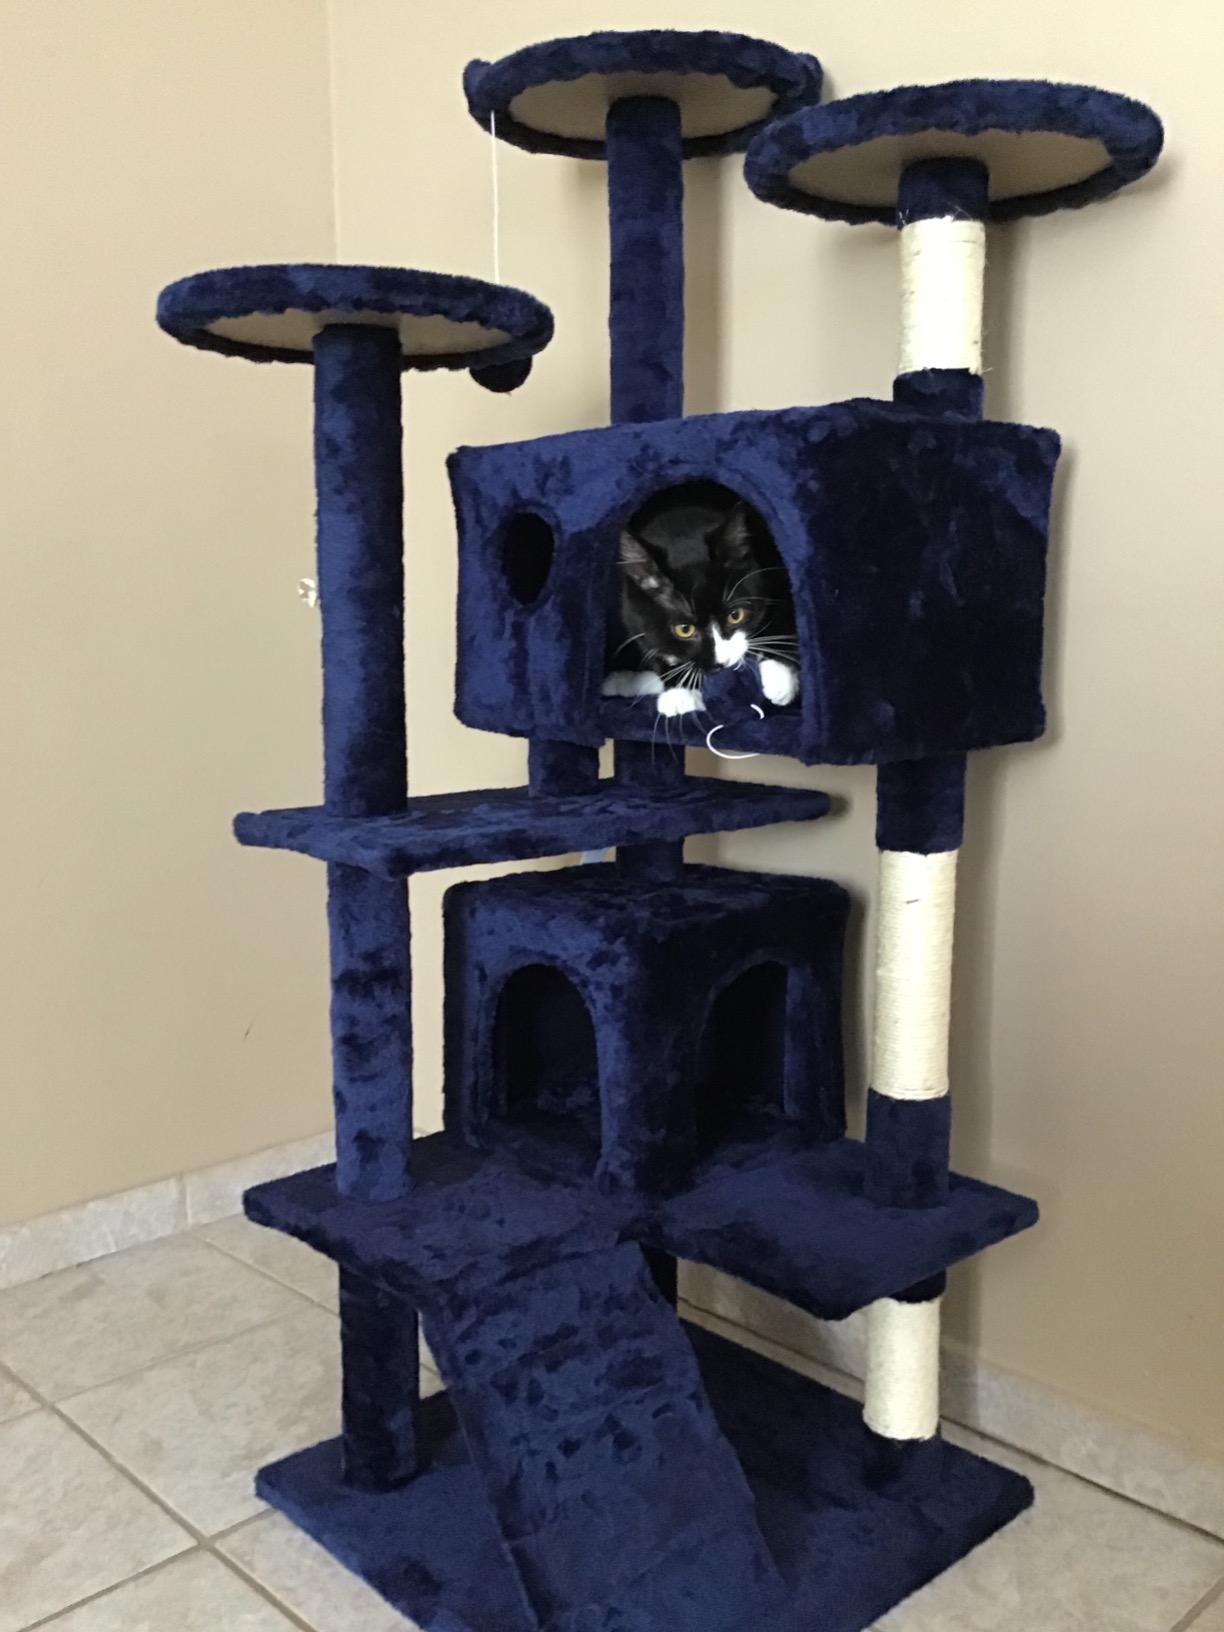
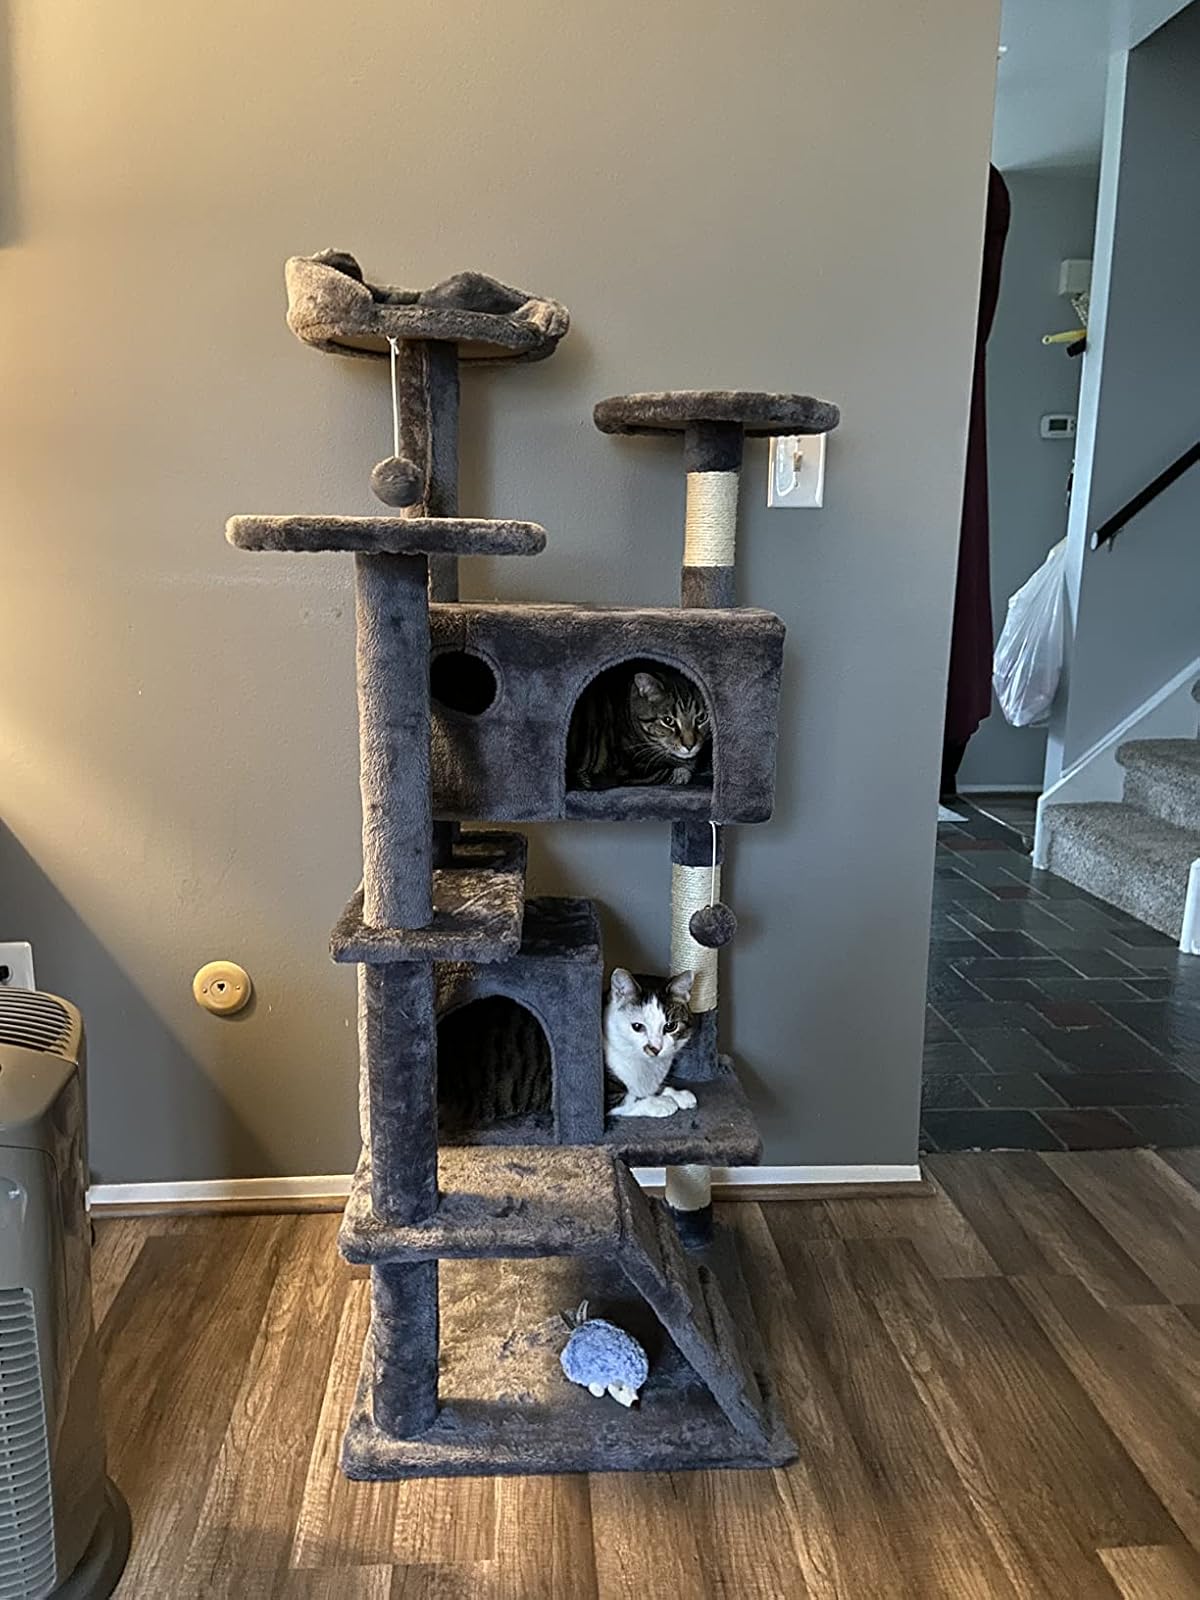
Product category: items_cat tree
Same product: no